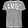
Label: T - shirt / top